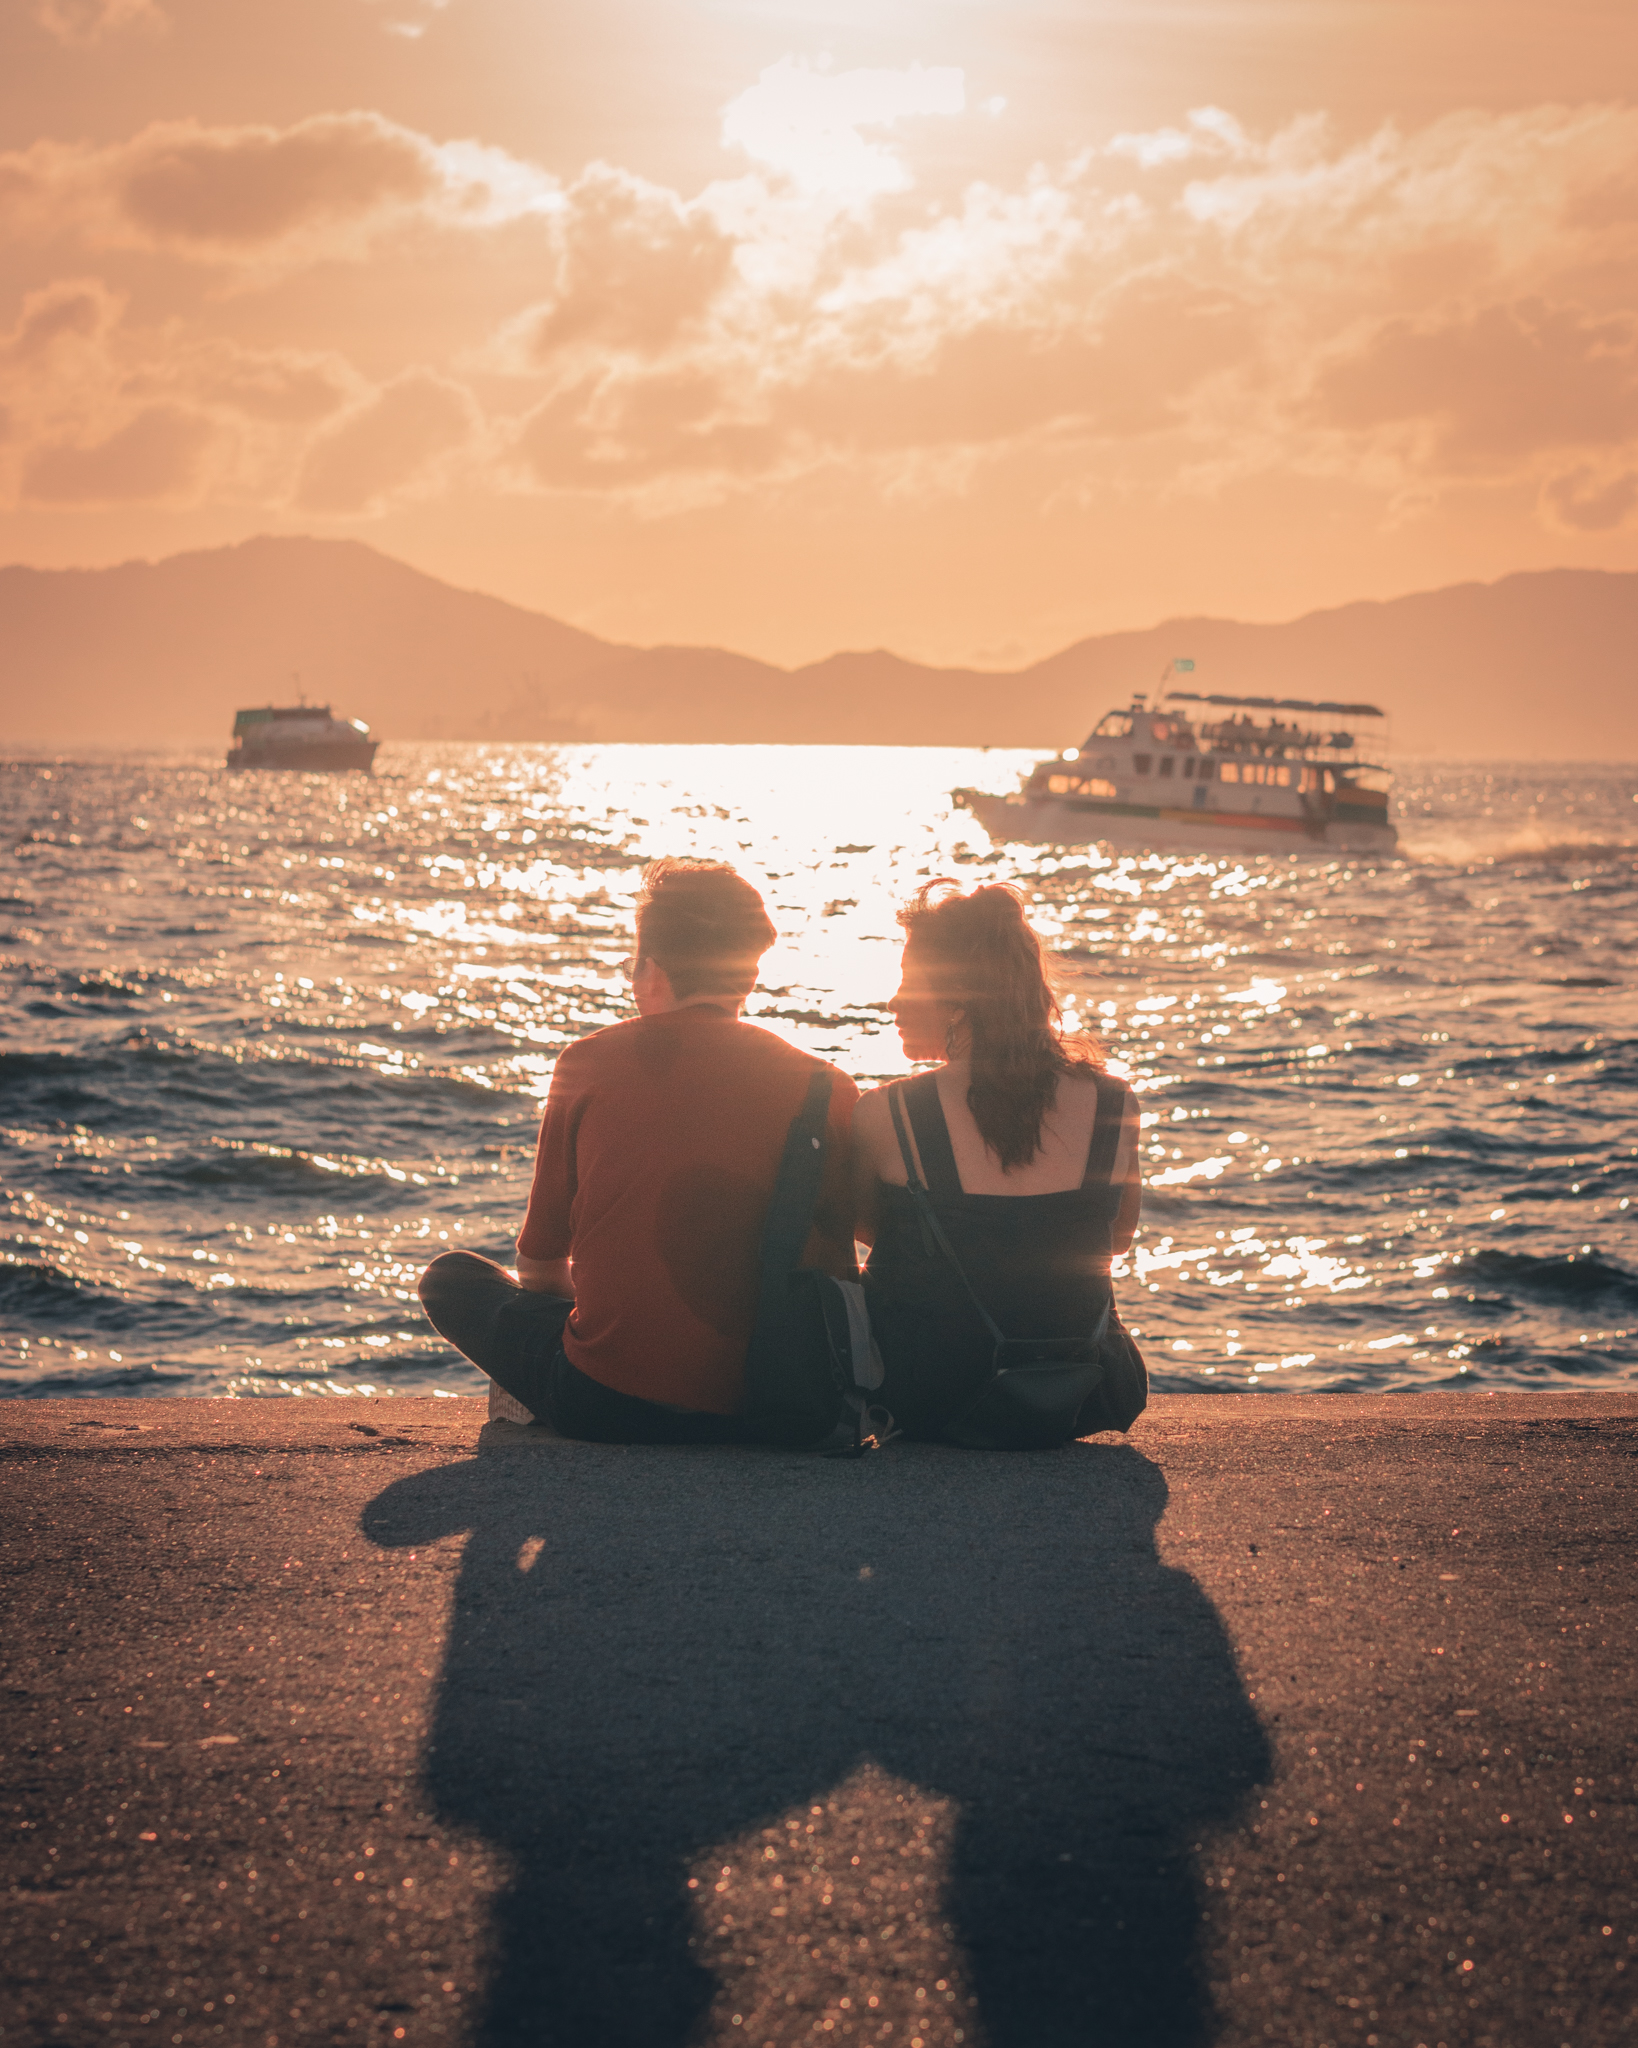
sky, photograph, sea, ocean, horizon, beach, water, cloud, vacation, sunset, wave, coast, sunlight, shore, evening, romance, love, photography, honeymoon, rock, summer, sunrise, sand, sitting, calm, tourism, coastal and oceanic landforms, sun, leisure, dusk, wind wave, happy, bay, tropics, gesture, afterglow